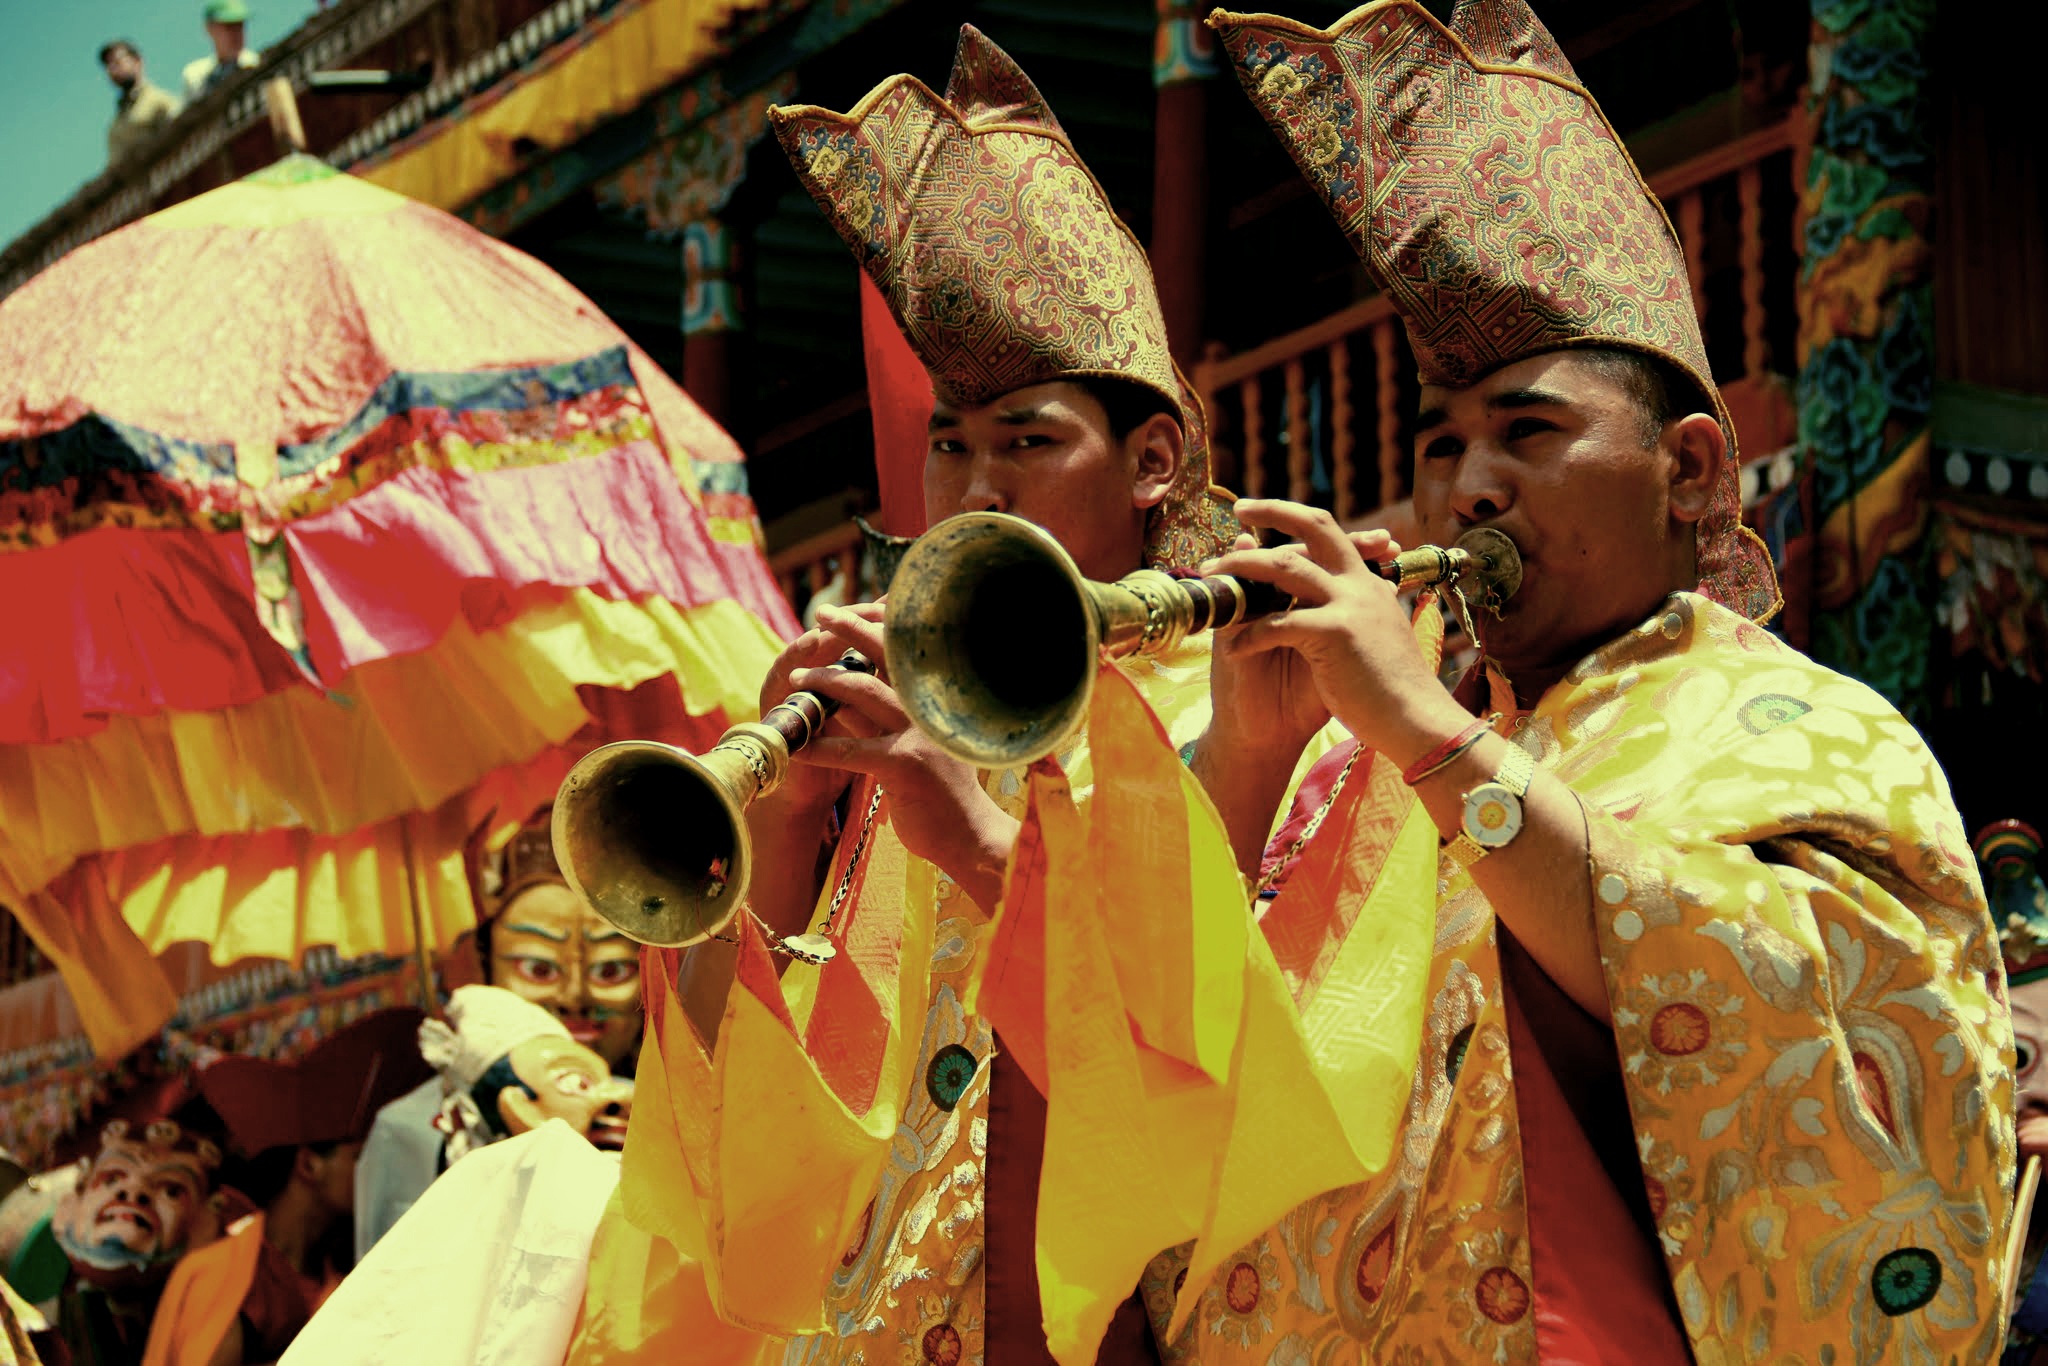
people, carnival, religion, tibet, festival, temple, india, tradition, trumpet, ladakh